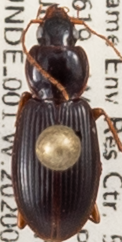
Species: Synuchus impunctatus
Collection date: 2020-07-15
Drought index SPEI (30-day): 0.218
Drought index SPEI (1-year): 1.45
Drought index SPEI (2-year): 2.09